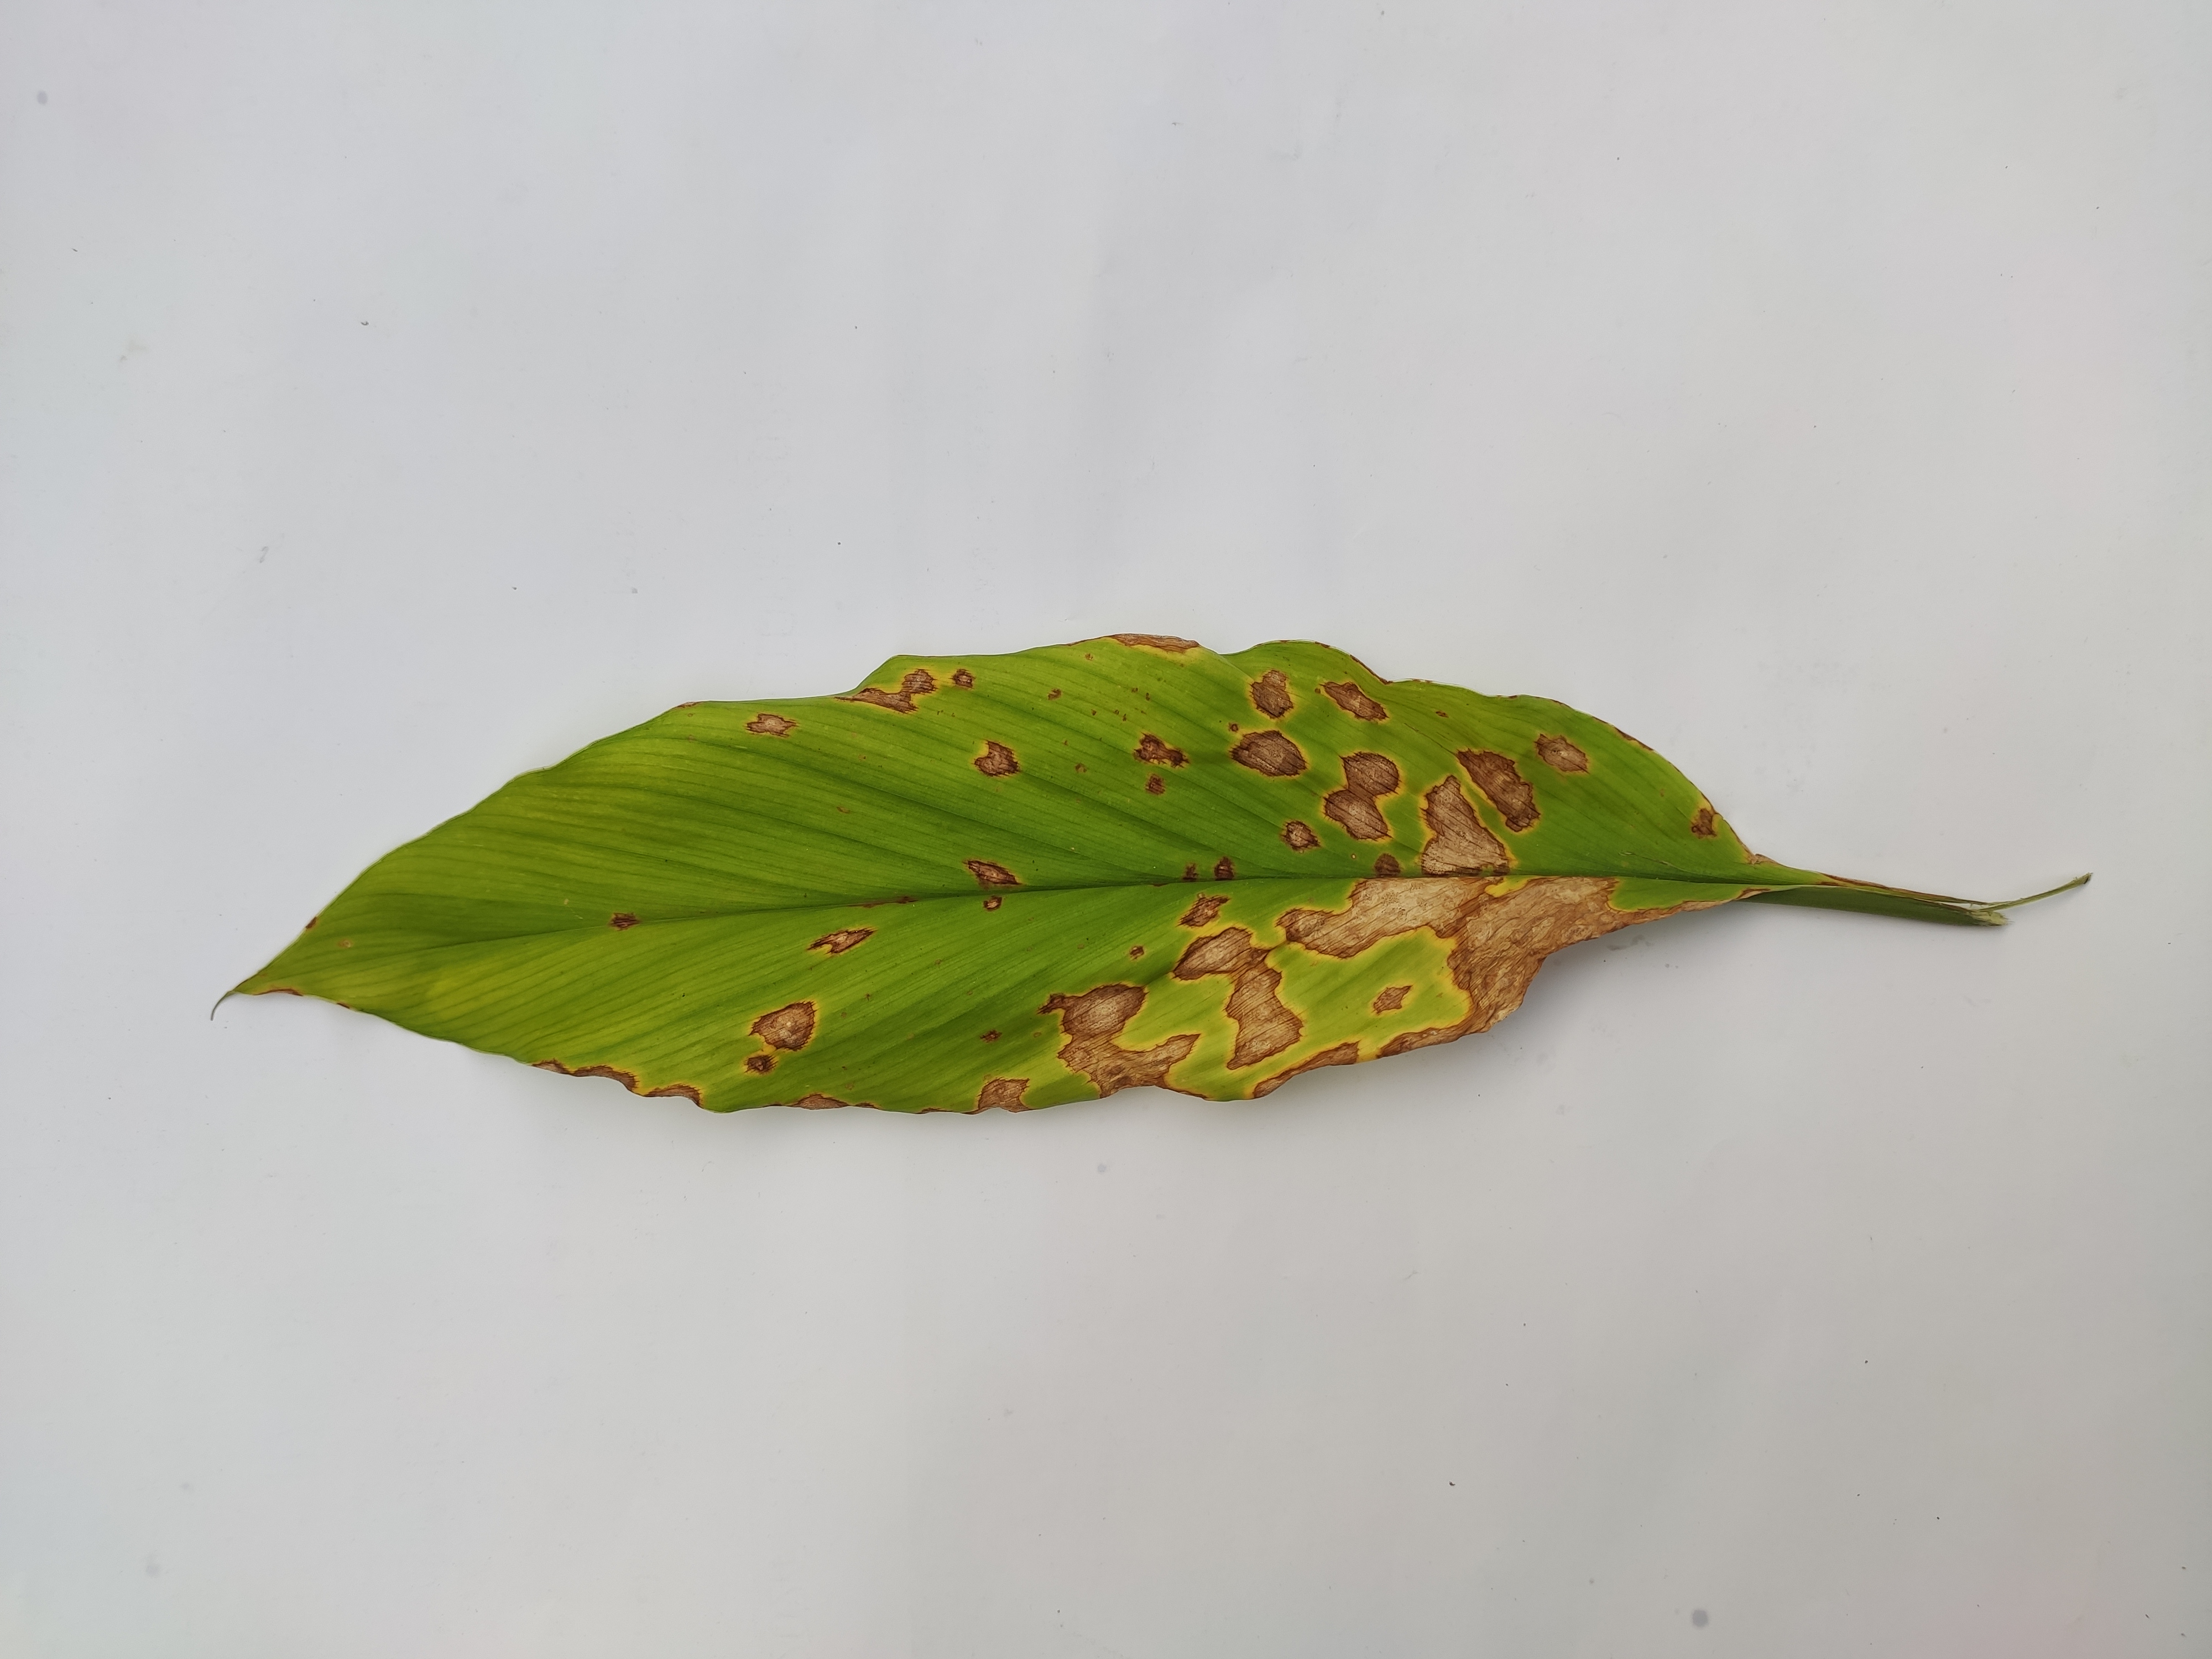
Label: Leaf_Spot